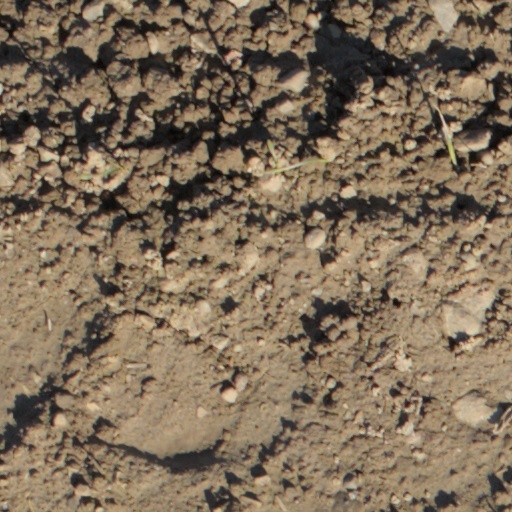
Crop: wheat